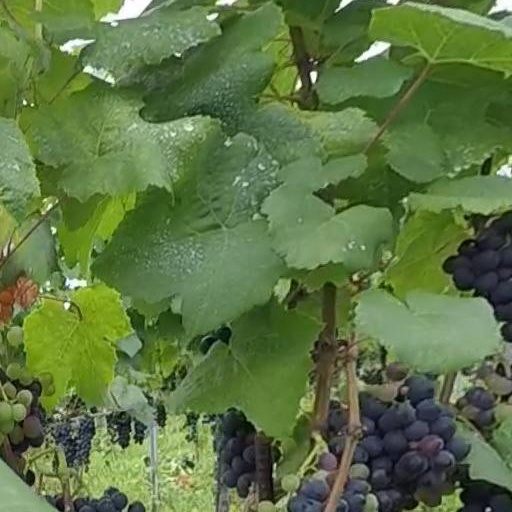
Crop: grape